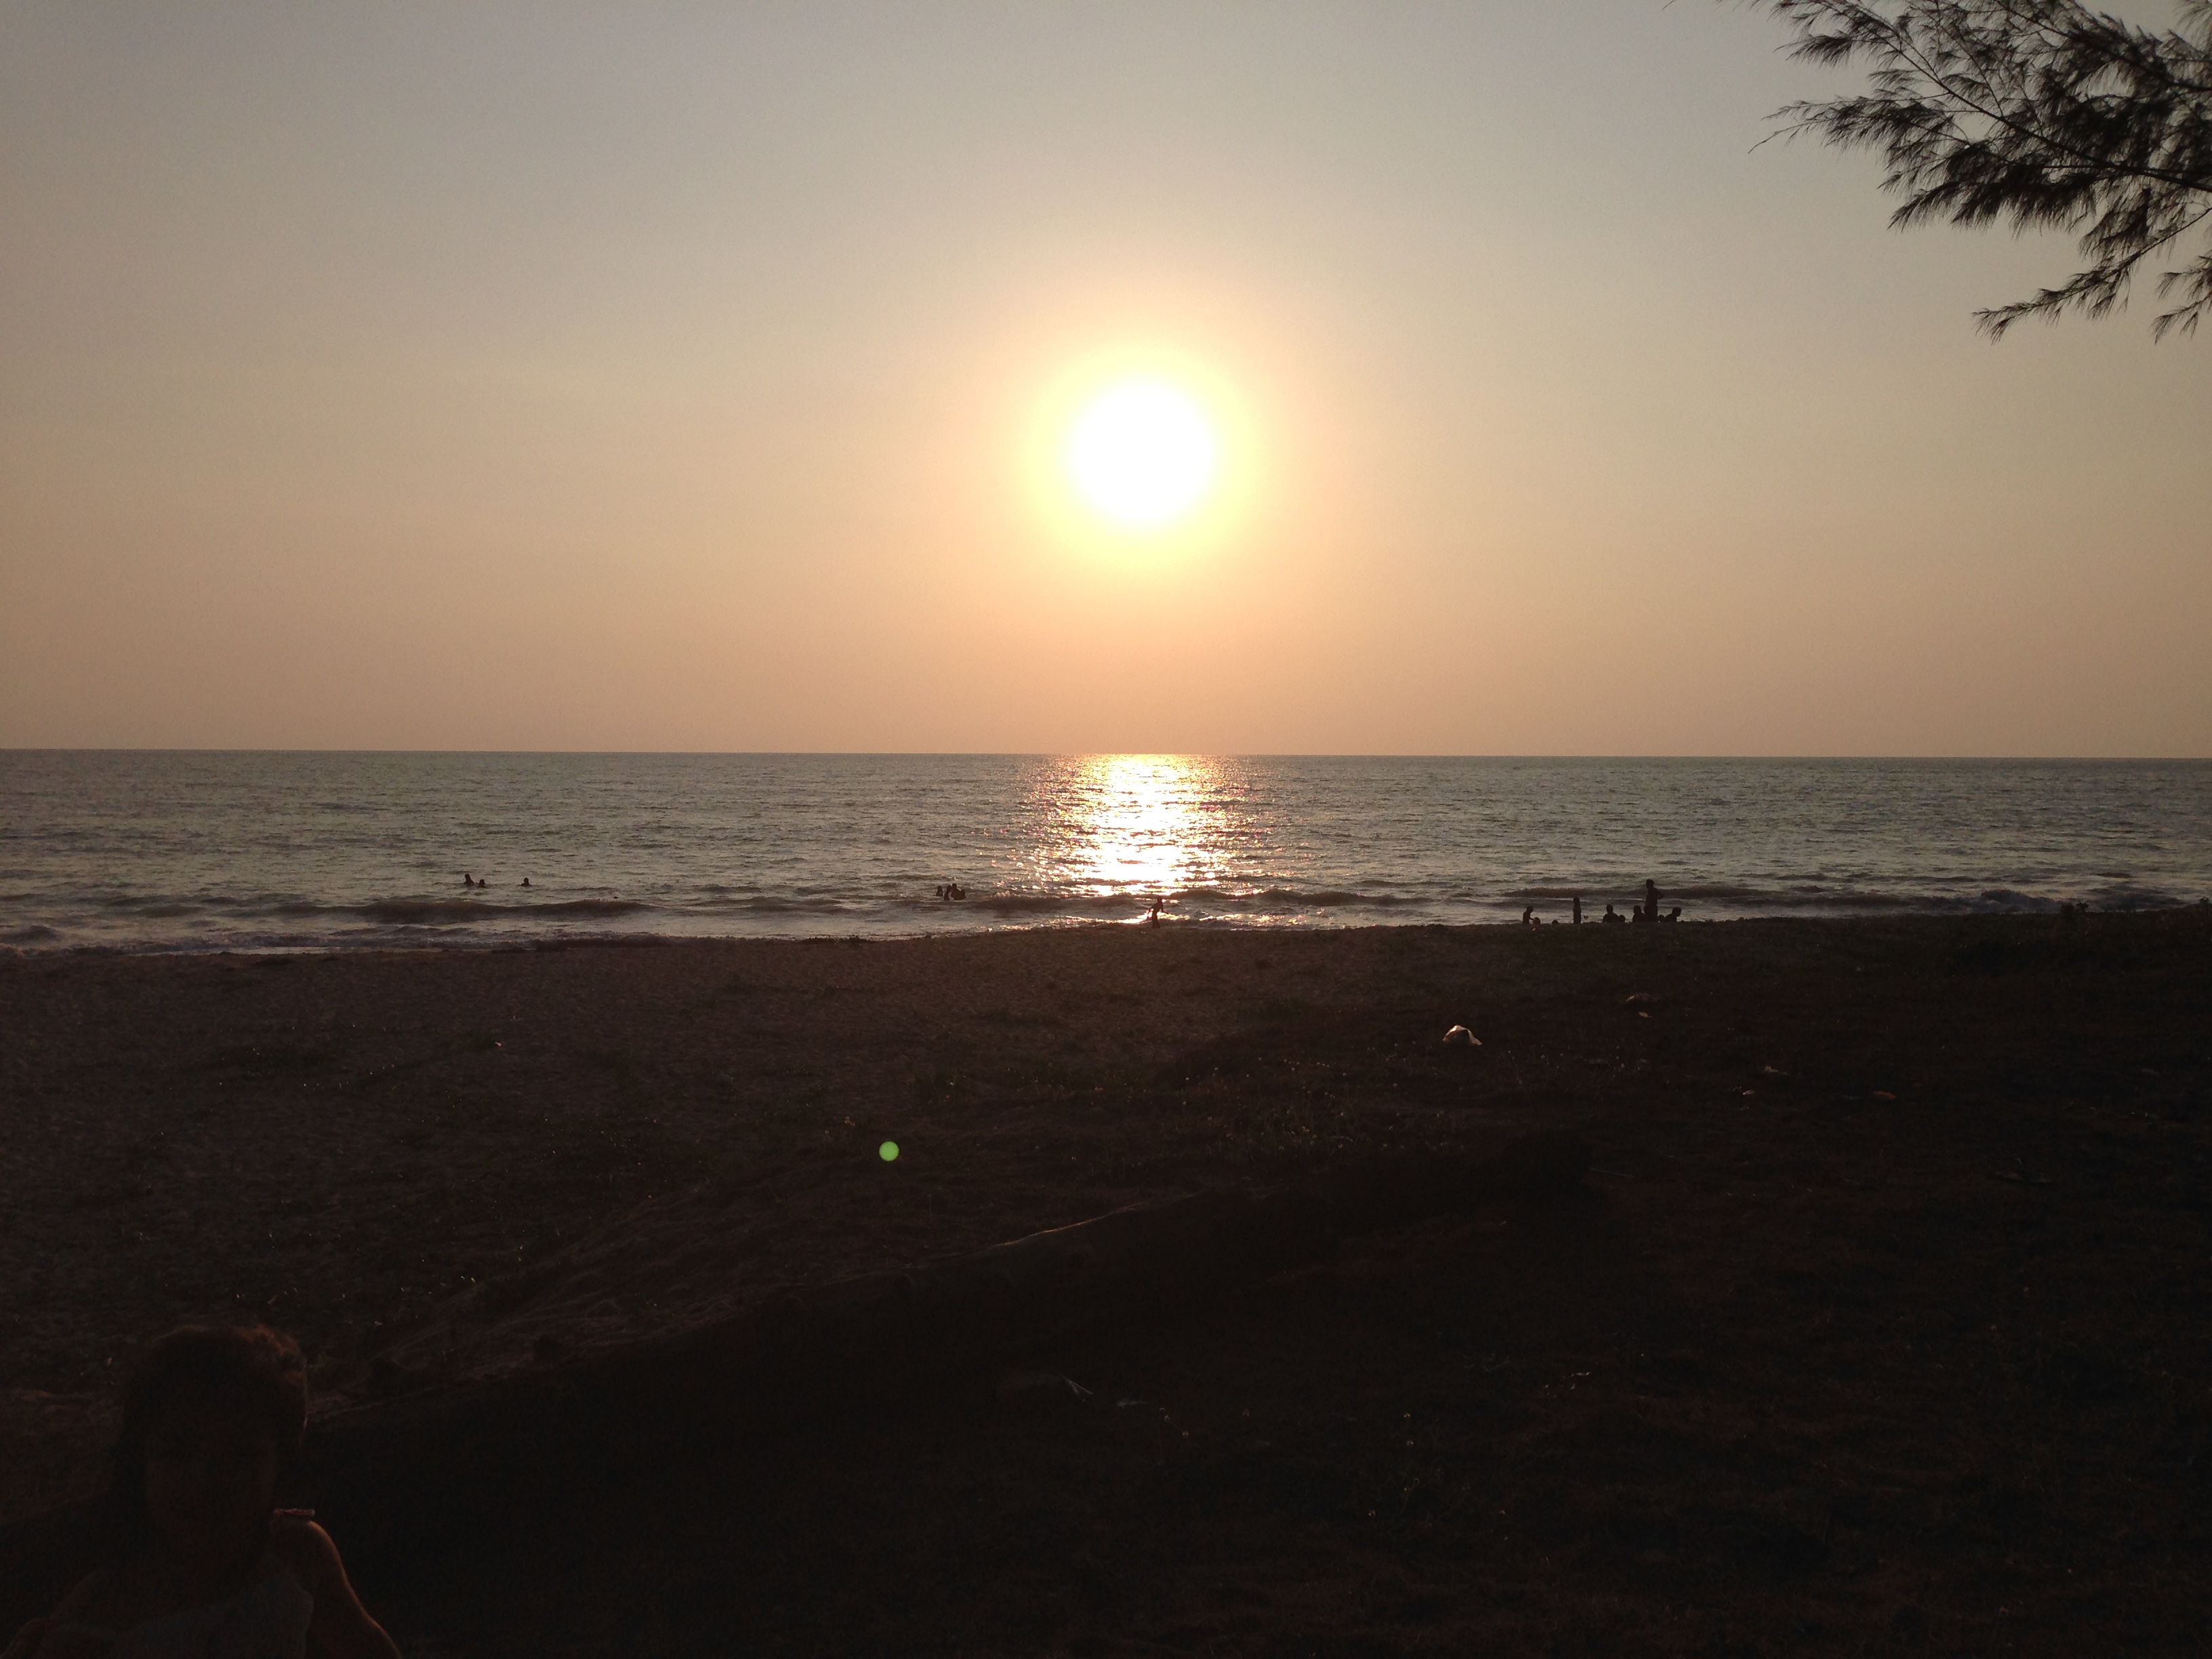
sea, brine, pond, wave, sky, horizon, body of water, ocean, sunset, sun, beach, sunrise, cloud, morning, evening, shore, coast, calm, vacation, tree, sunlight, water, wind wave, summer, astronomical object, dusk, sand, coastal and oceanic landforms, tropics, photography, afterglow, landscape, sound, dawn, bay